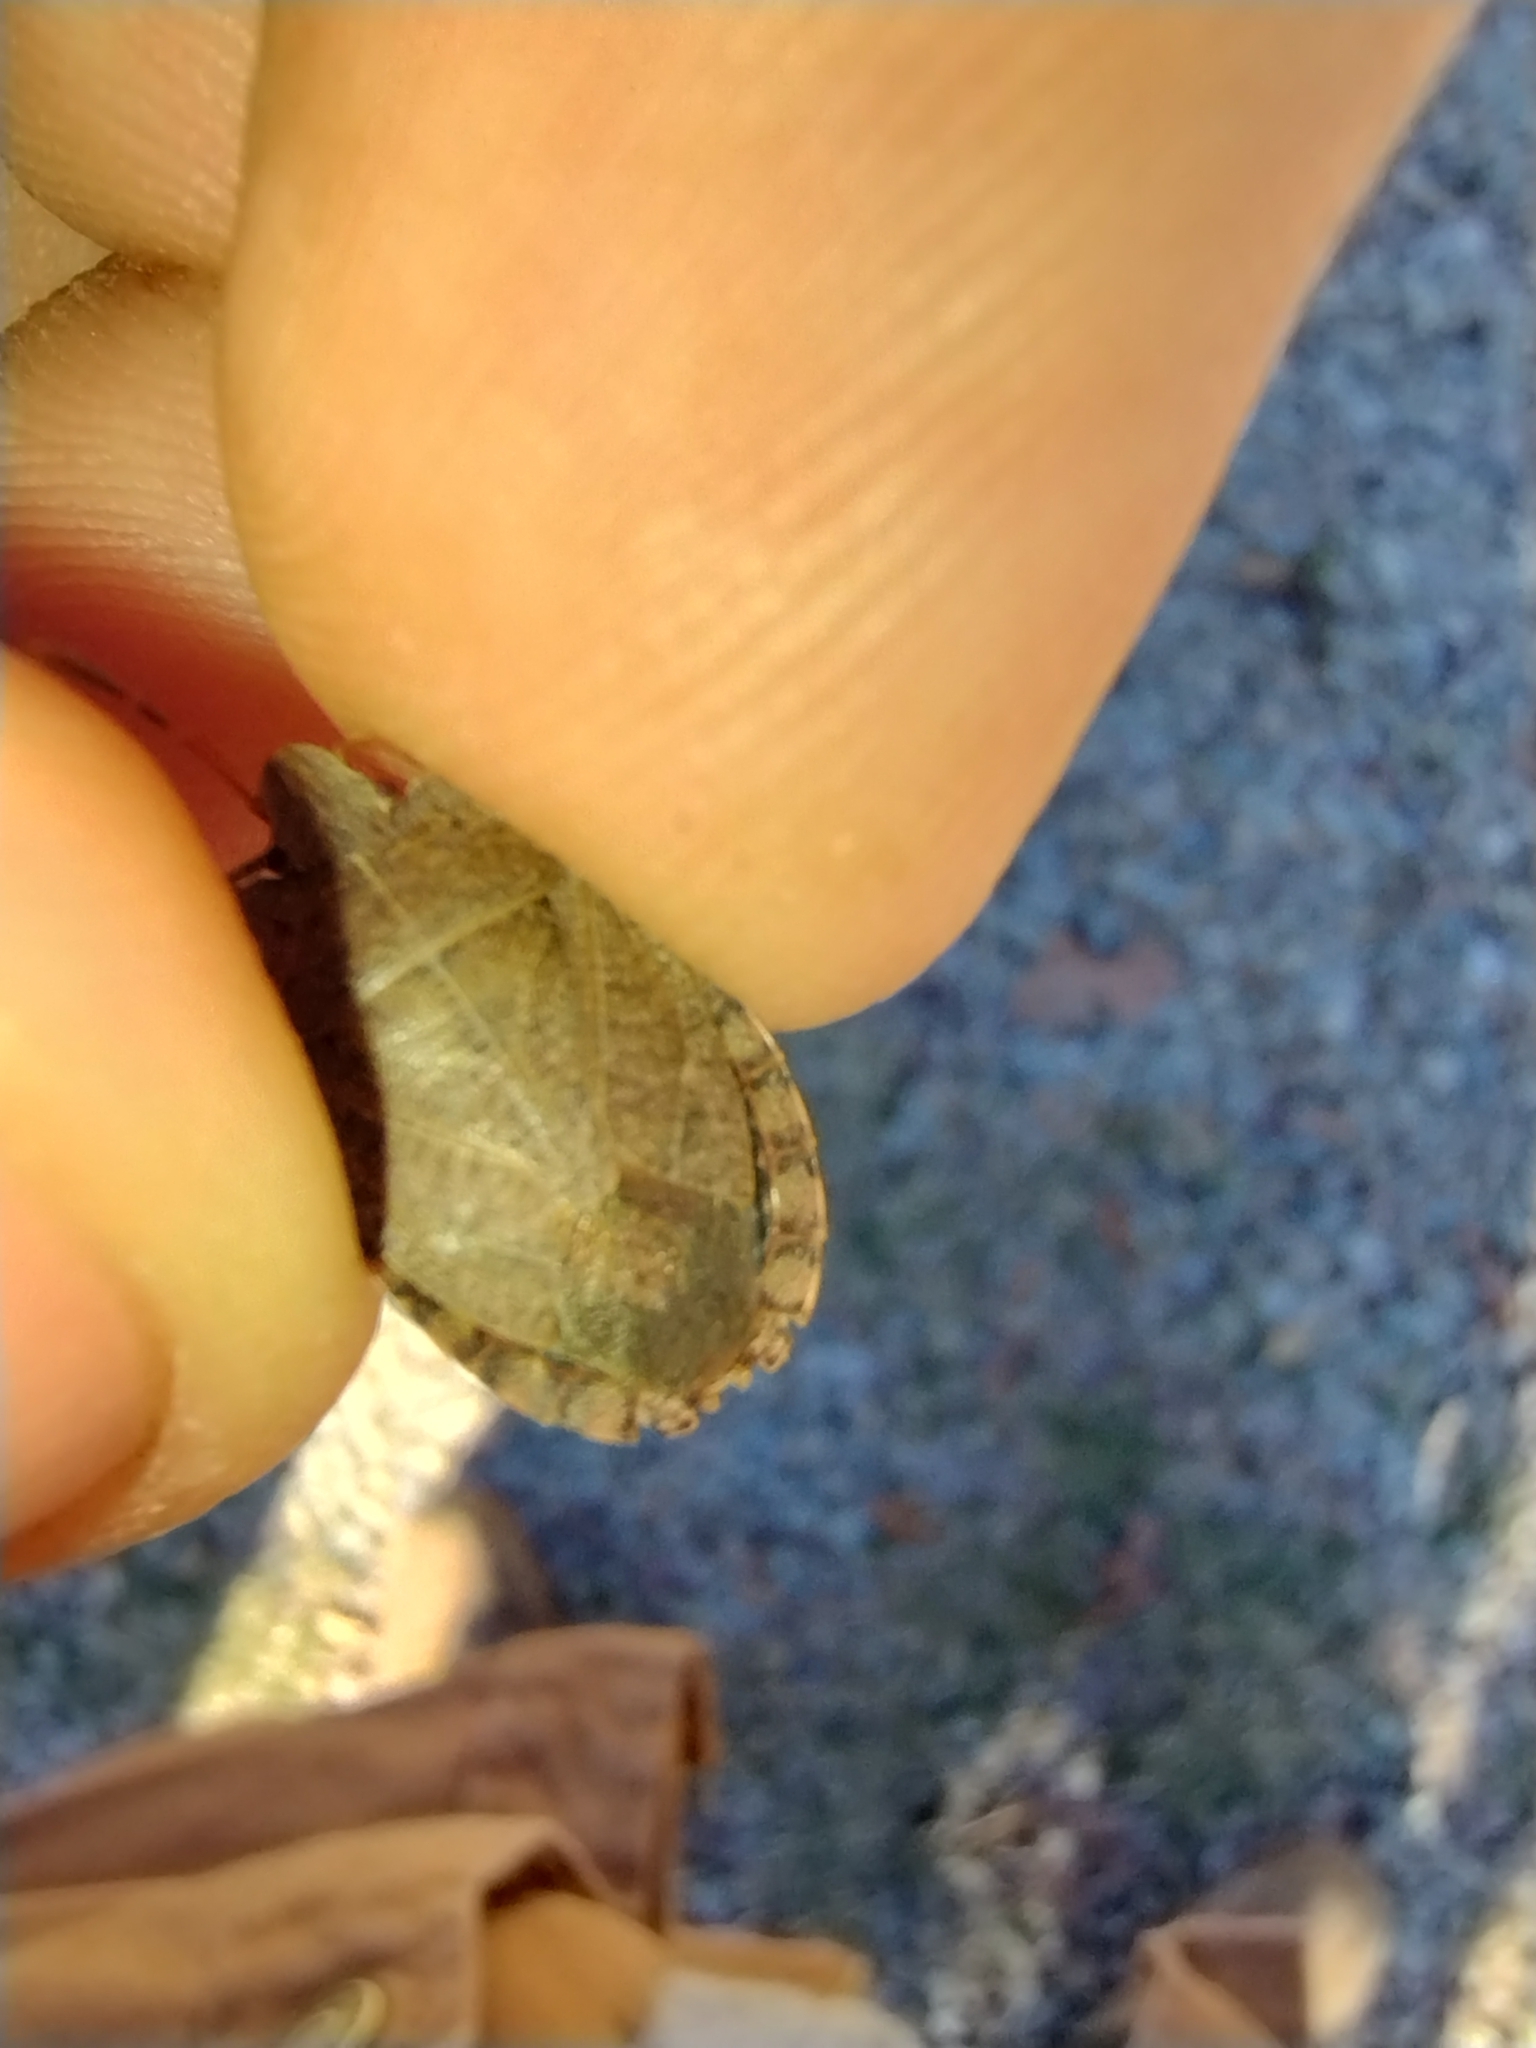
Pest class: stink_bug